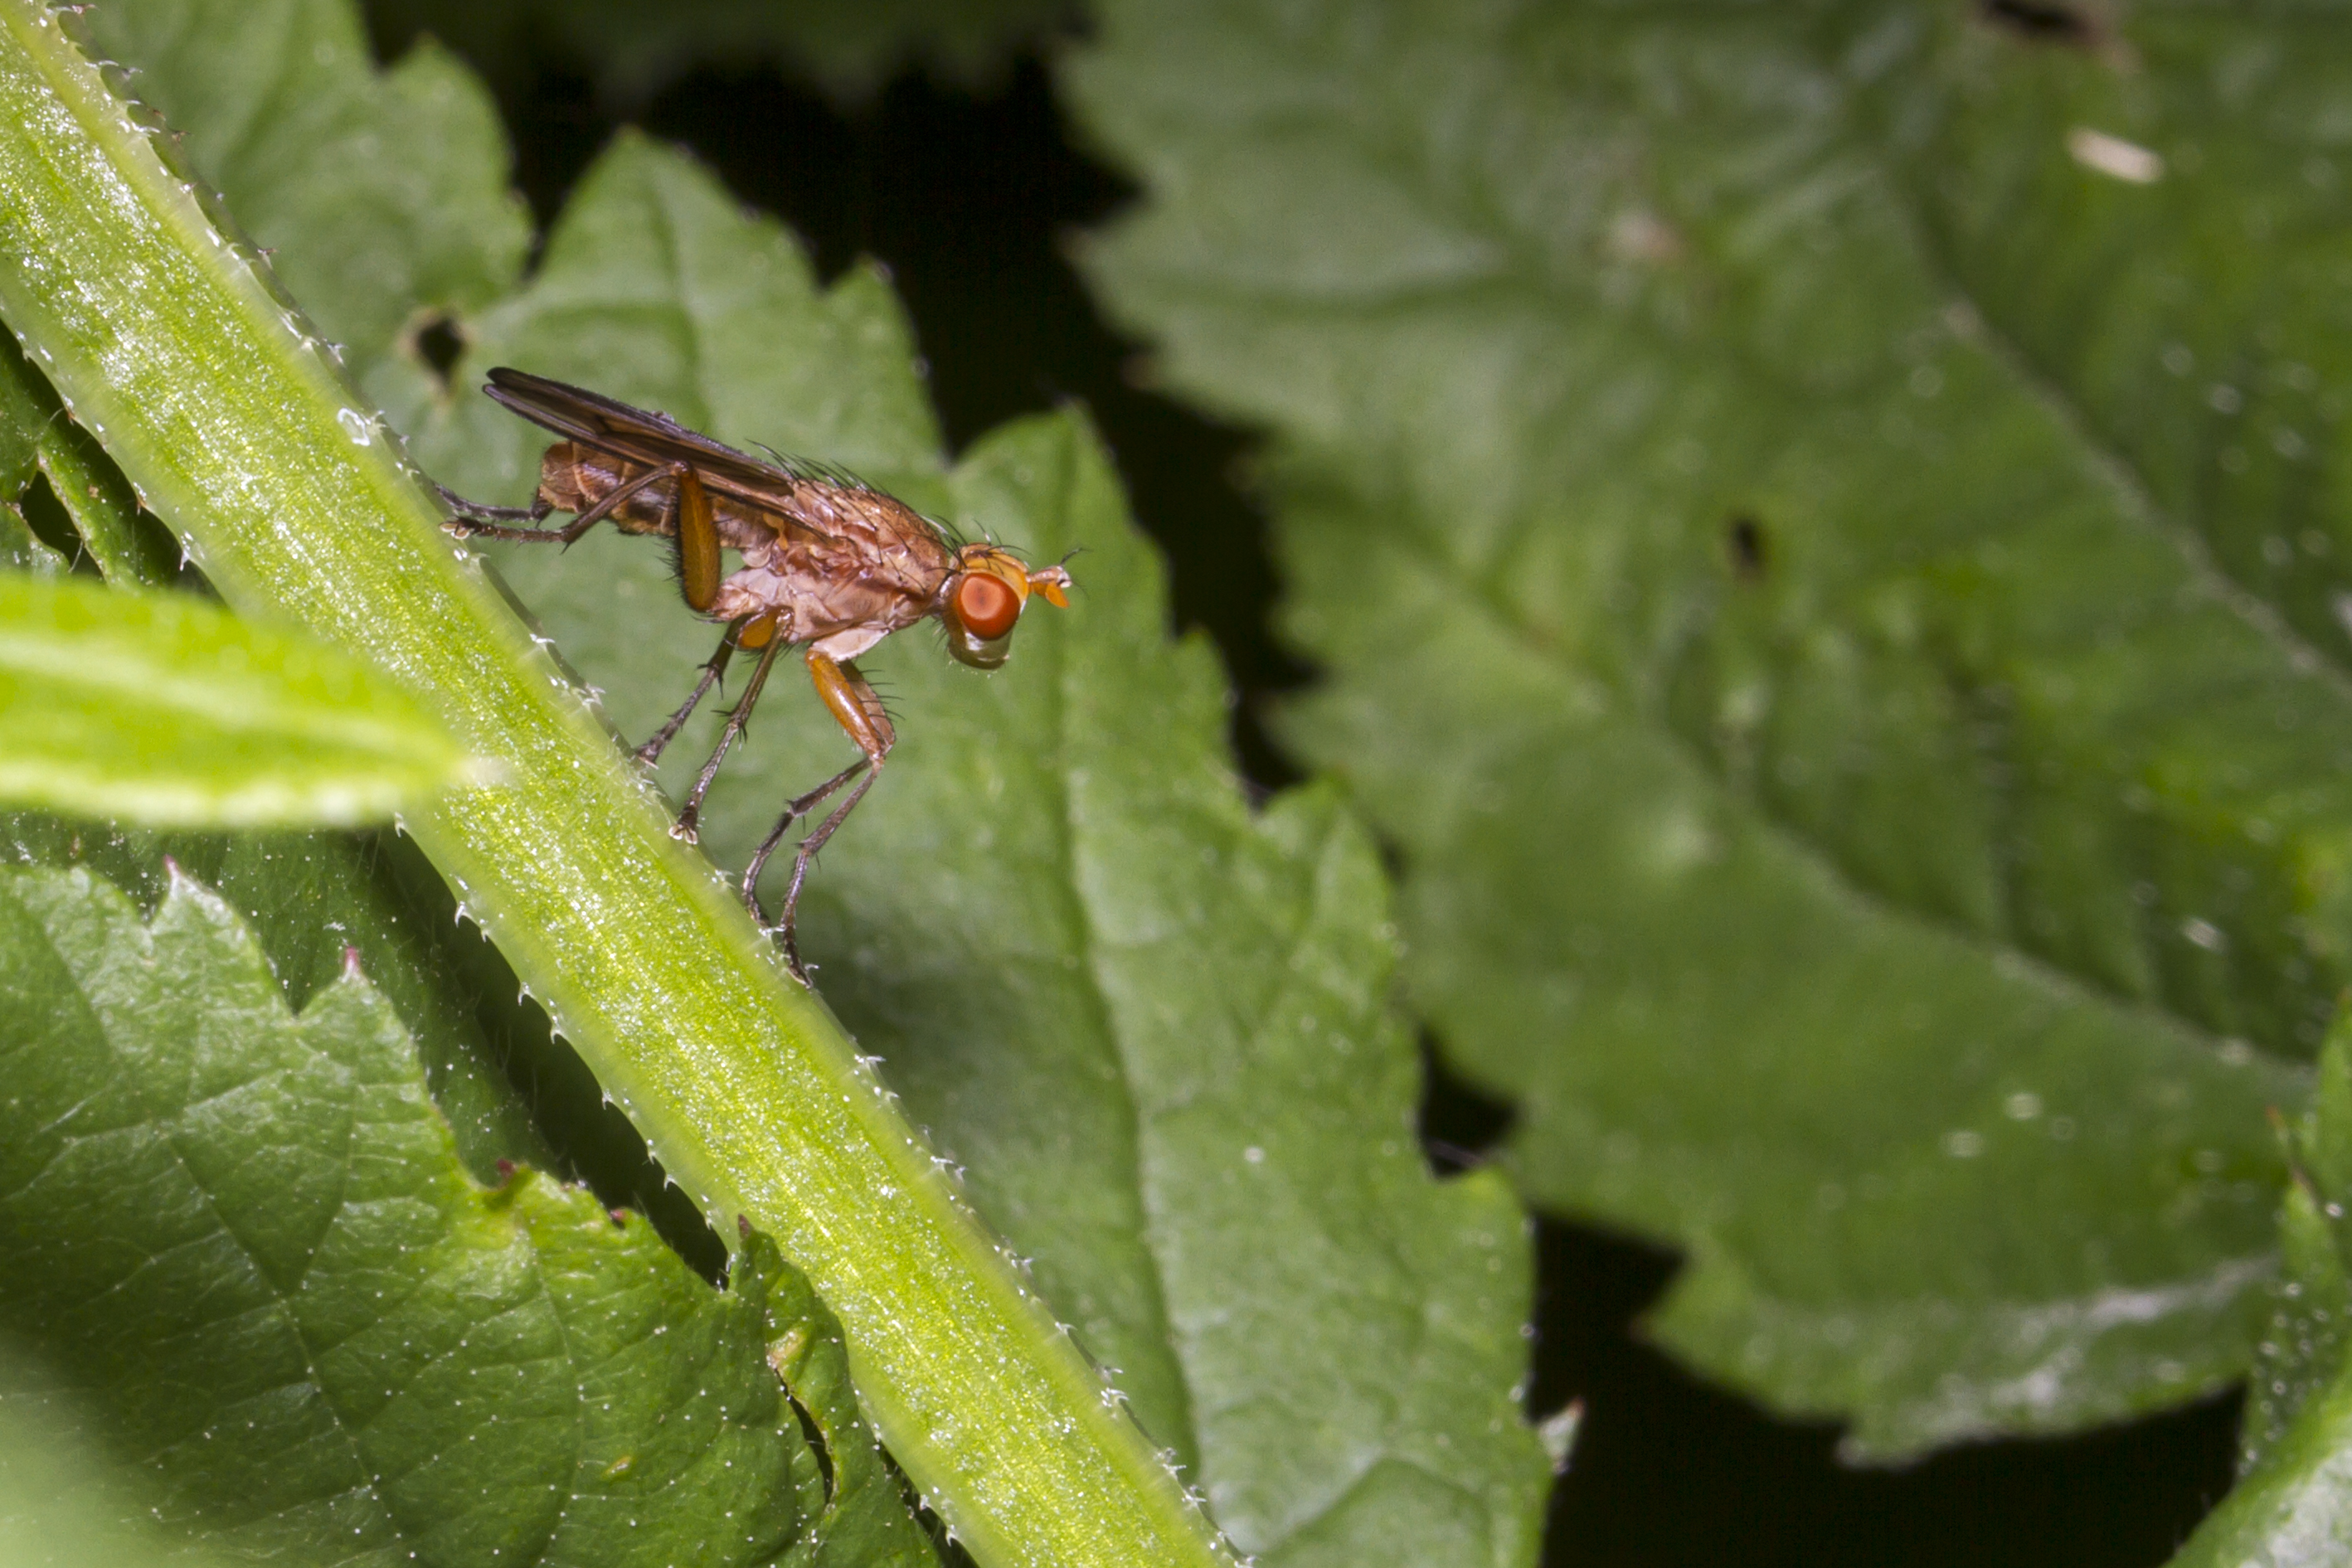
meadow, leaf, flower, fly, green, insect, macro, fauna, invertebrate, close up, outdoors, uk, canon7d, damselfly, peterborough, flydayfriday, ilionealbiseta, macro photography, arthropod, leaf beetle, net winged insects